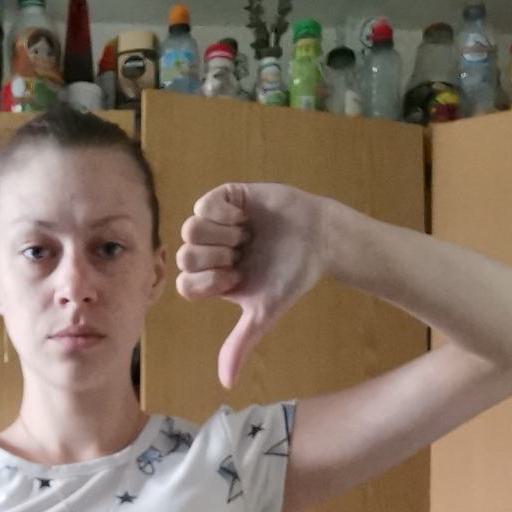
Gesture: dislike